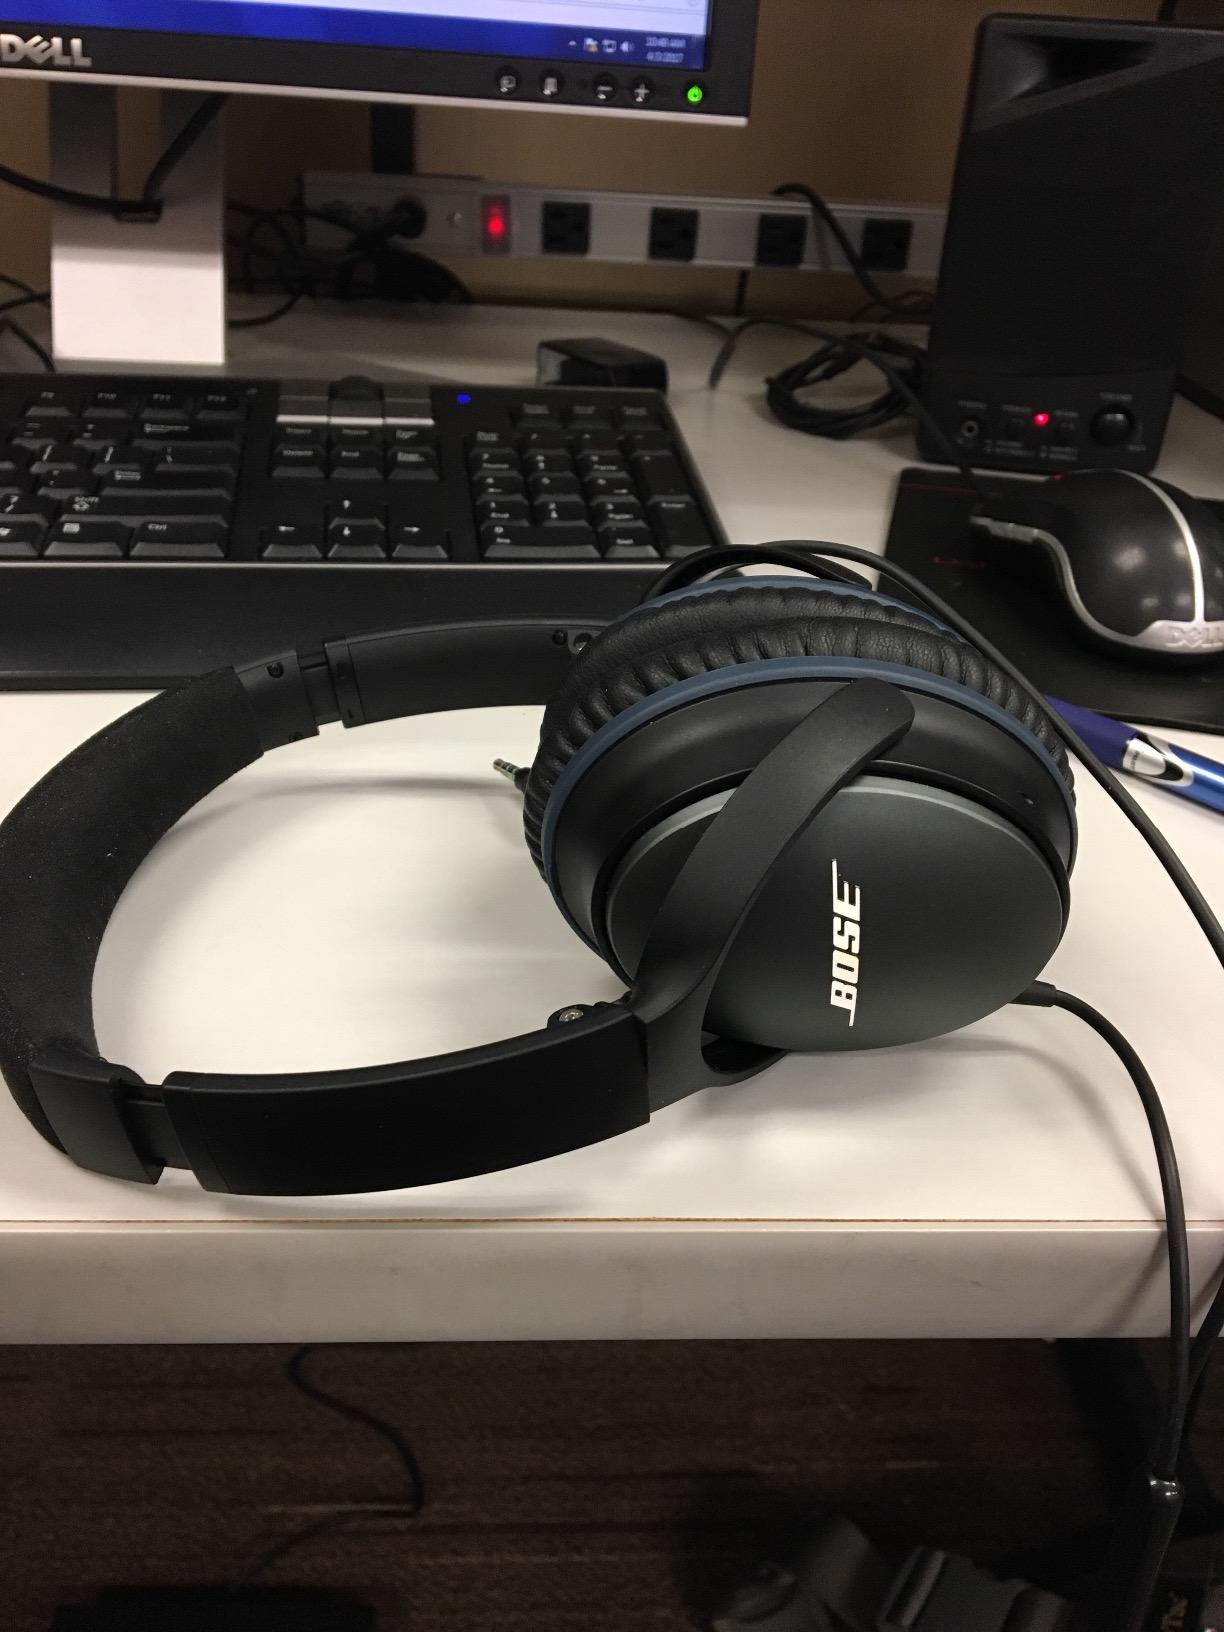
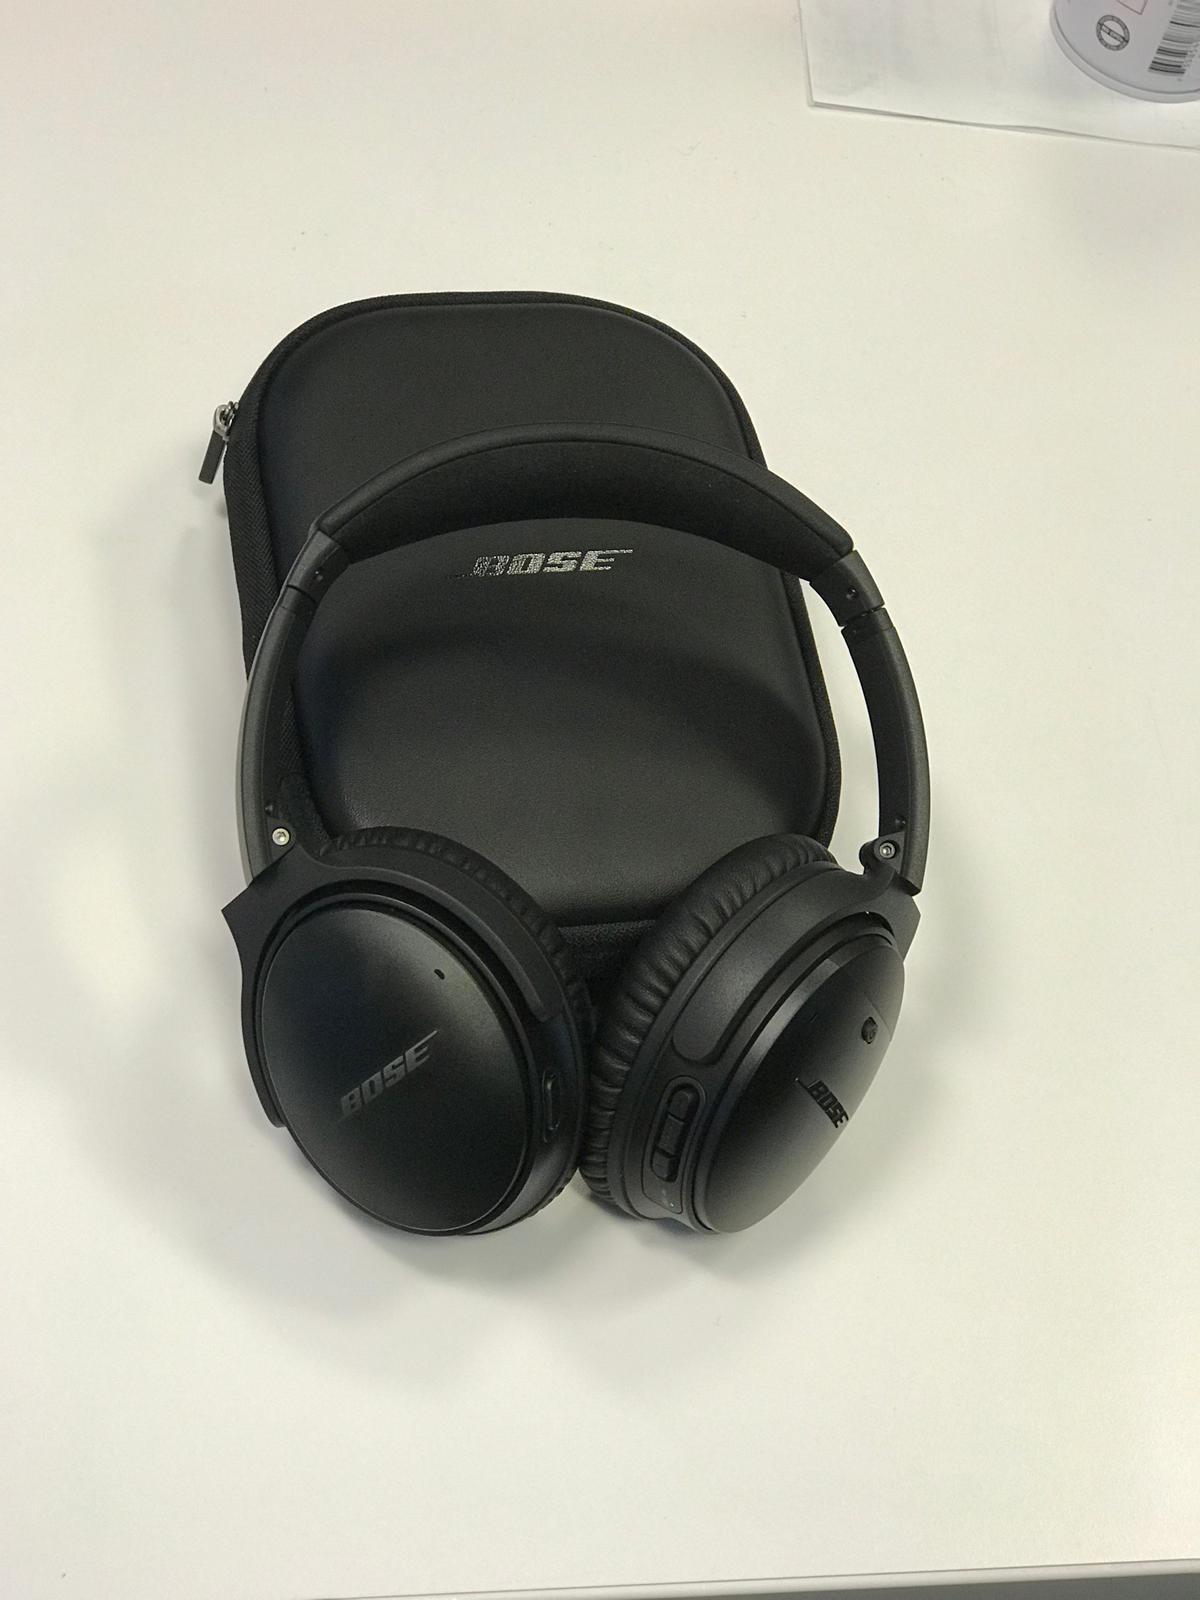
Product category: headphones
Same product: no